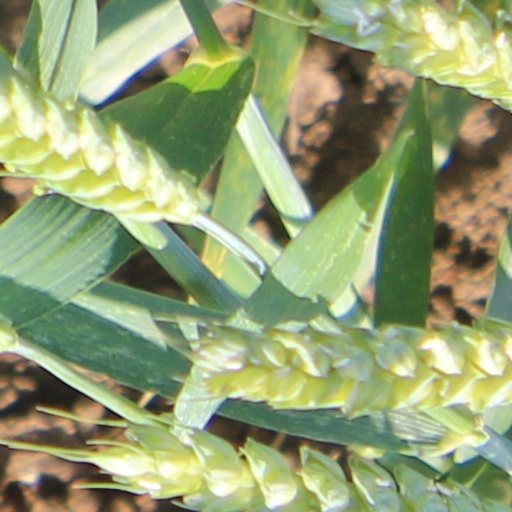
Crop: wheat